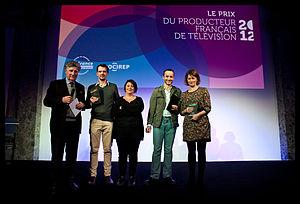
Lauréats du Prix Export 2012